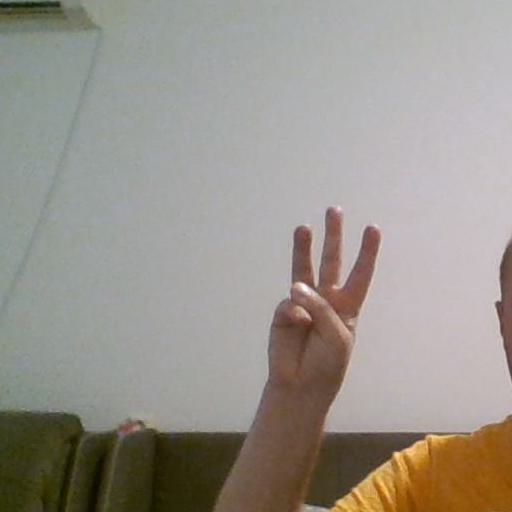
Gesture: three